Henry V, Holy Roman Emperor

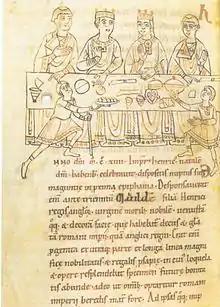
Wedding banquet of Henry V. and Matilda of England. (Chronicle of Ekkehard of Aura, Corpus Christi College, Cambridge)

The celebrations for the coronation began on 12 February 1111. Henry V kissed the feet of the Pope in public in front of St. Peter's Basilica. In doing so, he symbolized his subordination to the spiritual father. This ritual was mentioned in the 1111 coronation for the first time and became an official ritual in the coronation ceremonies of the future emperors before entering St. Peter's Basilica.